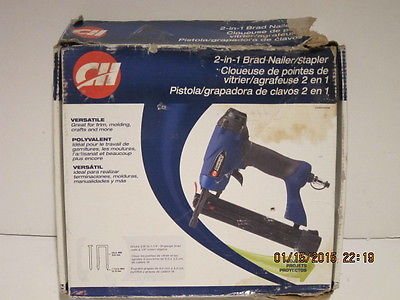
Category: stapler